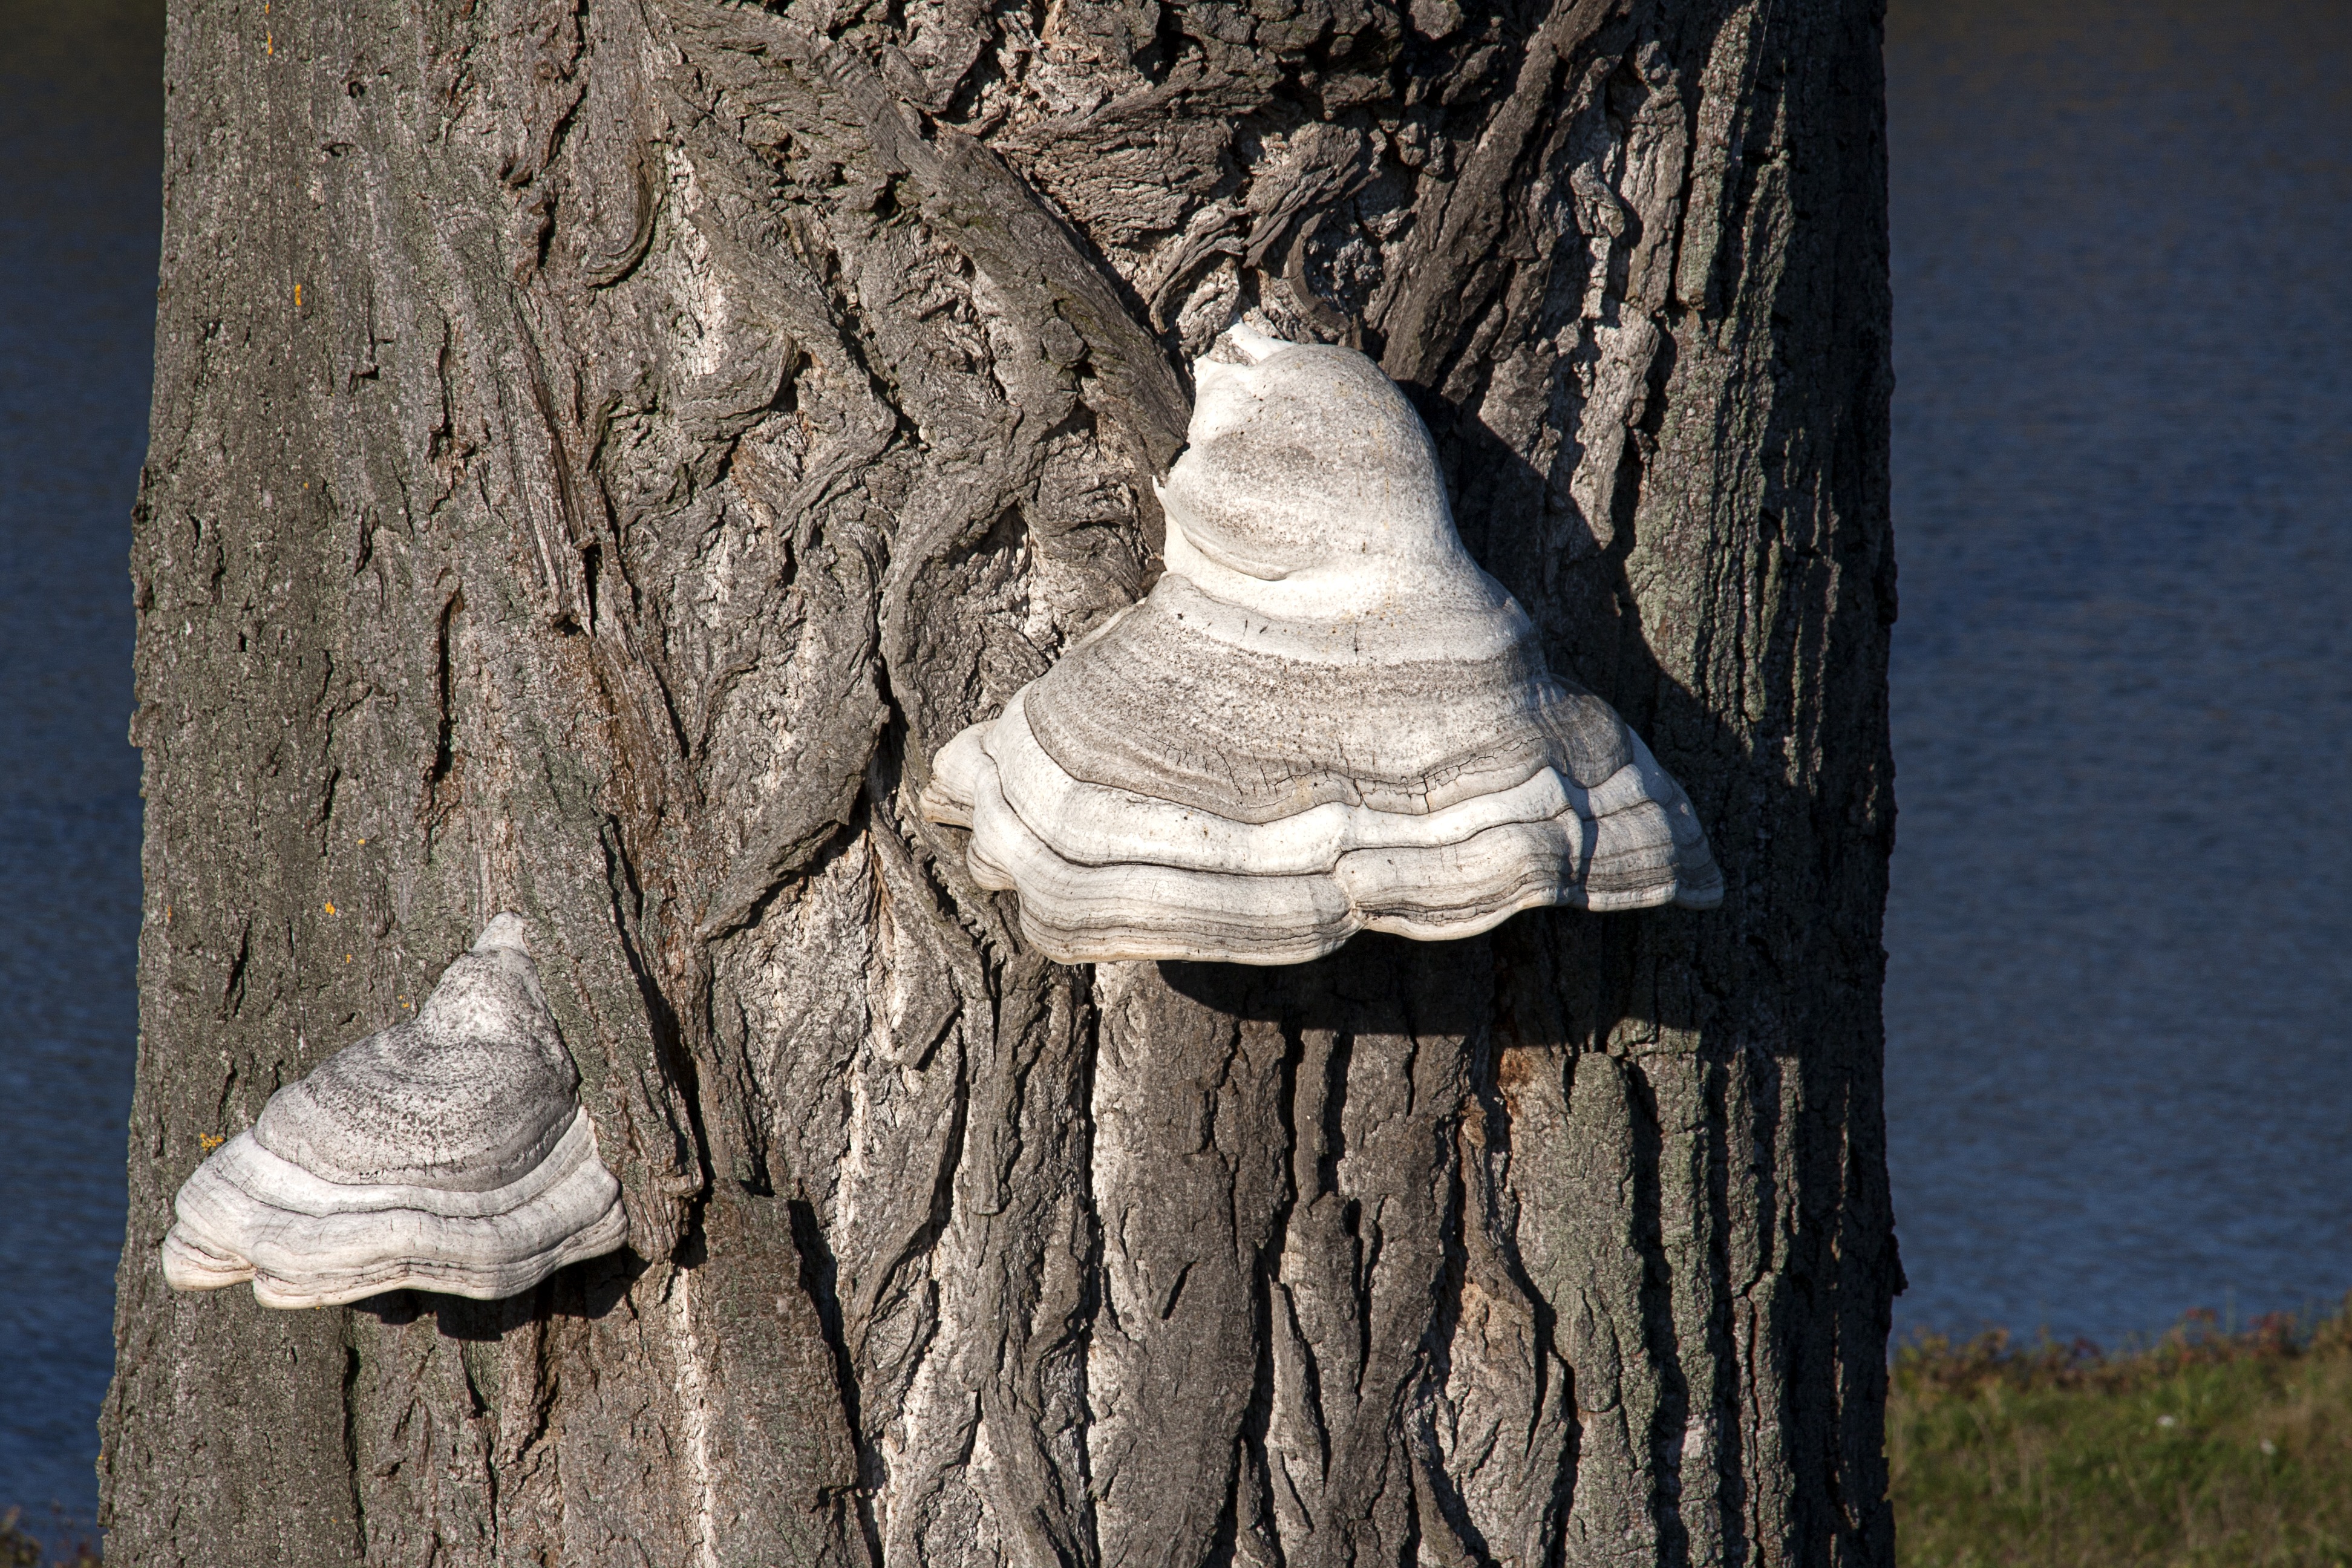
tree, nature, rock, wood, leaf, trunk, statue, sculpture, art, temple, hub, carving, the bark, ancient history, woody plant